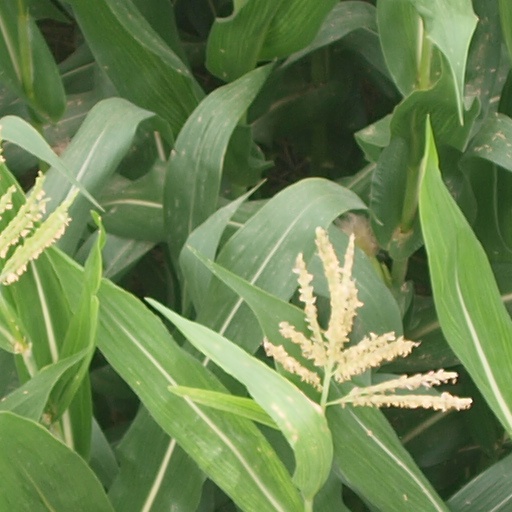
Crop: maize; corn